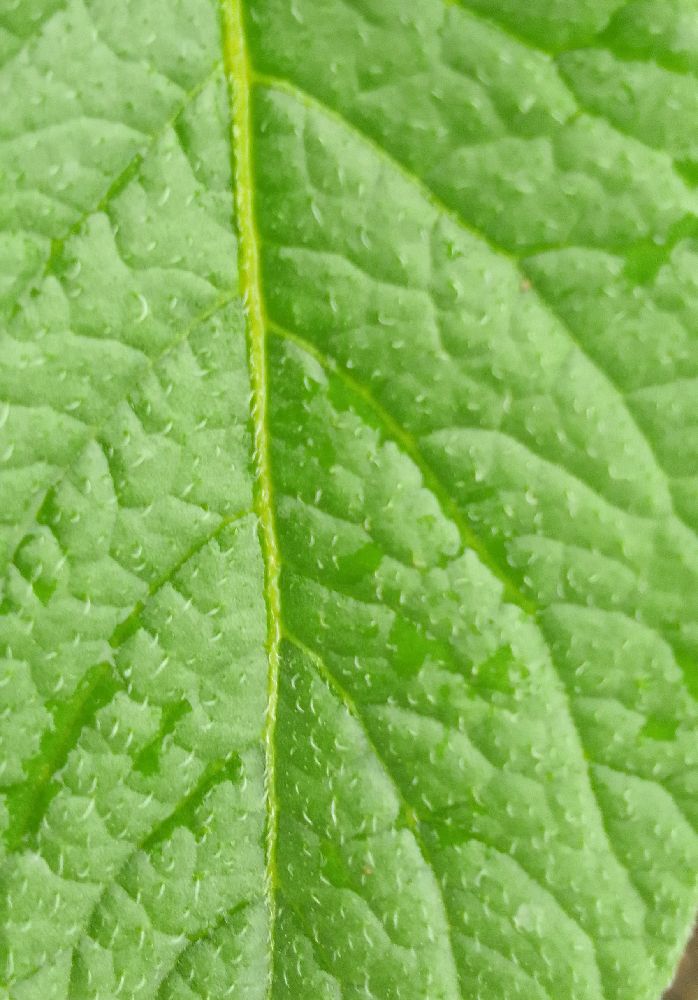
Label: Healthy